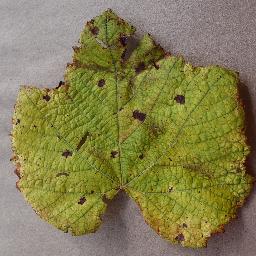
Label: Grape___Leaf_blight_(Isariopsis_Leaf_Spot)